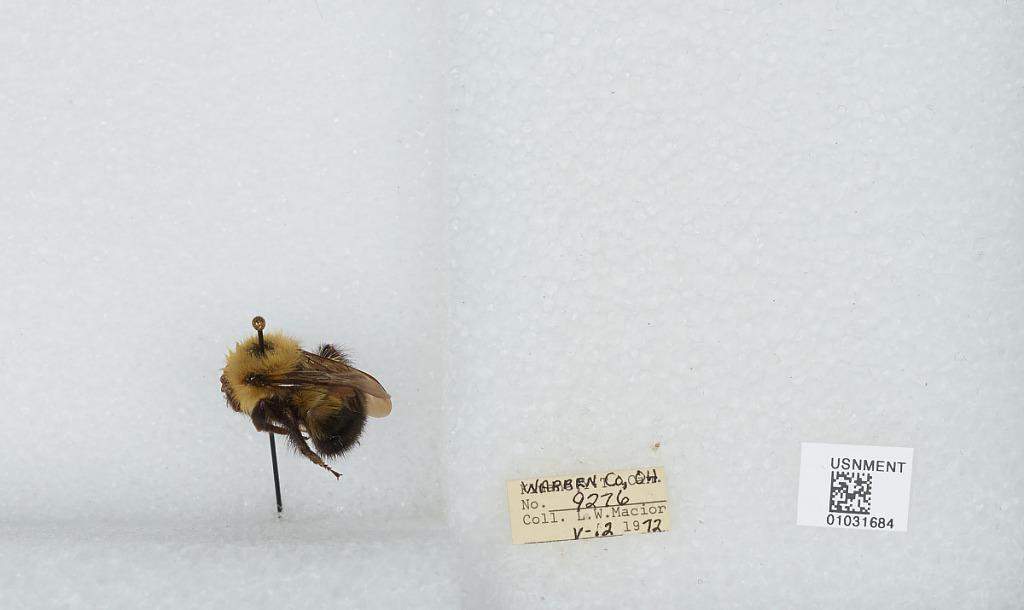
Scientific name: Bombus (Pyrobombus) vagans vagans Smith
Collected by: L. Macior
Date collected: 1972-5-12
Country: United States
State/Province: Ohio
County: Warren
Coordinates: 39.4242, -84.1856